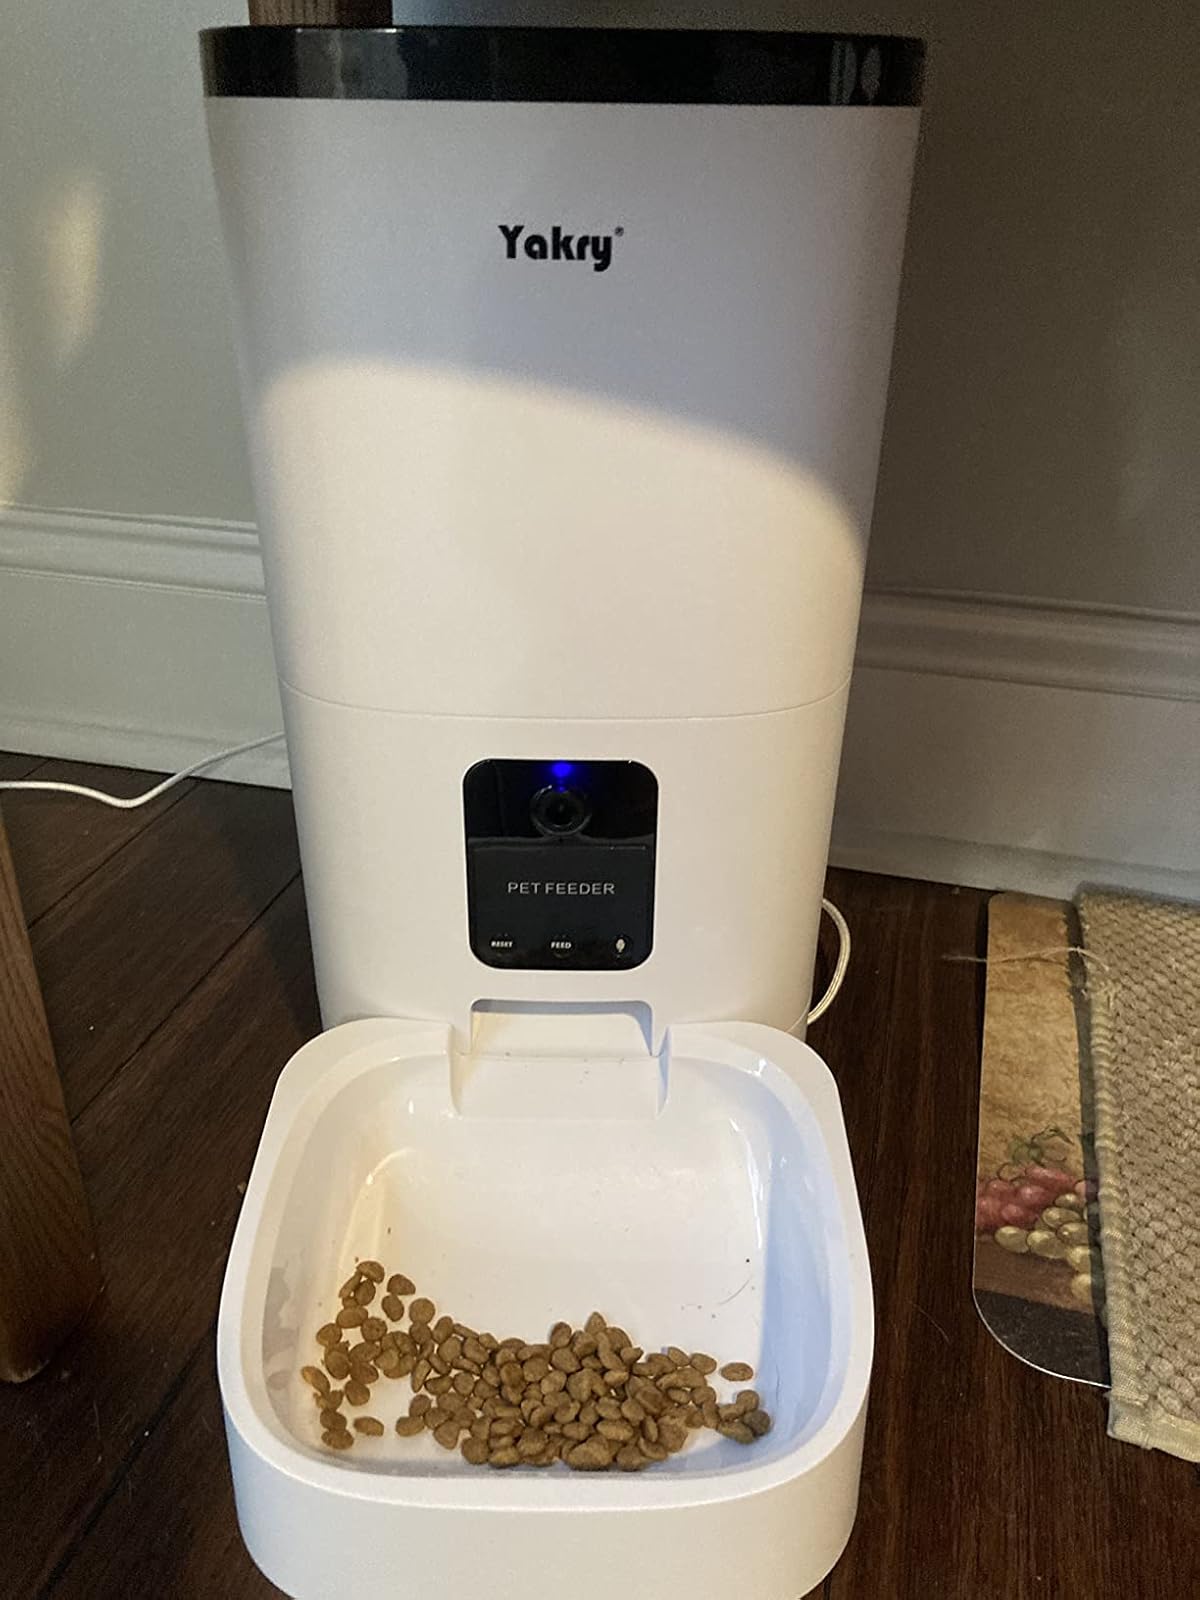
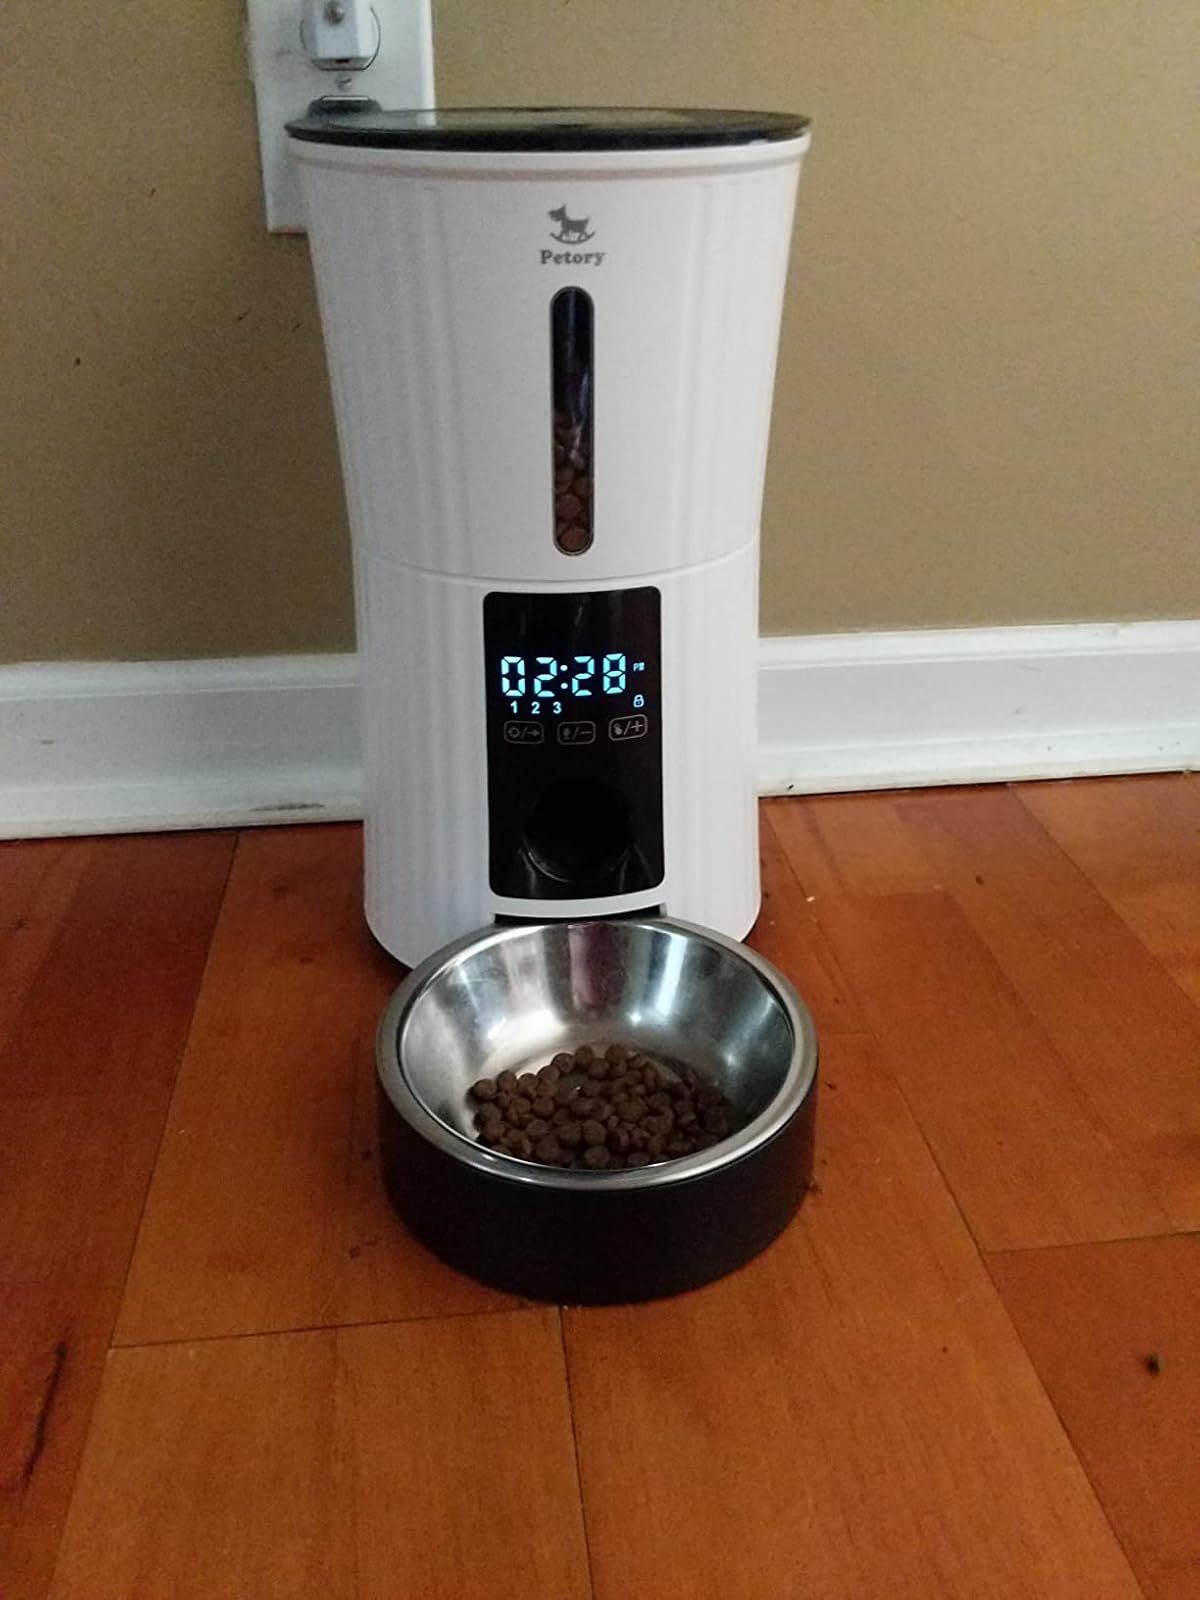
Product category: items_feeder
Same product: no